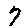
Label: 7